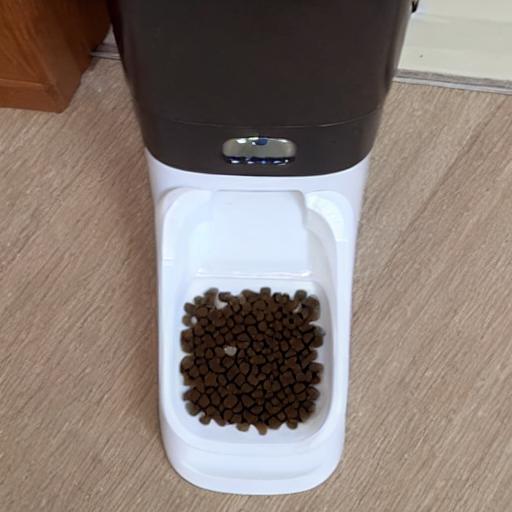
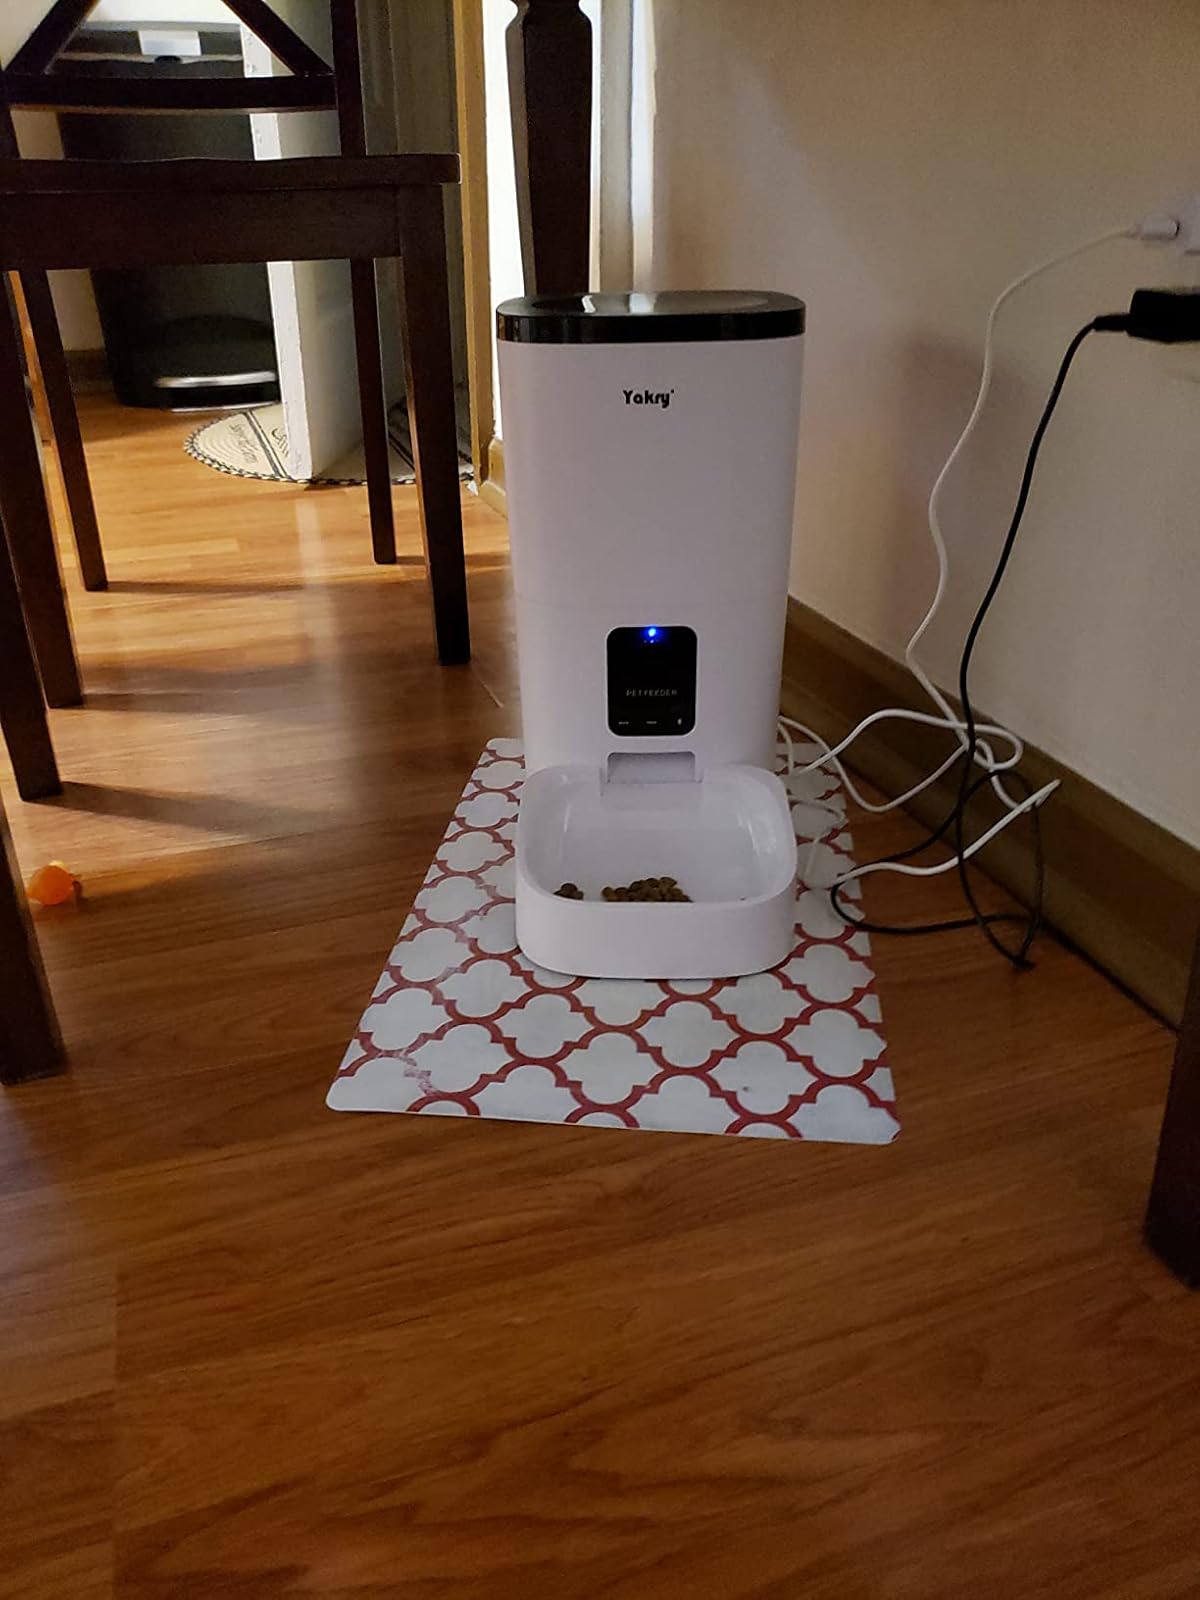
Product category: items_feeder
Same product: no